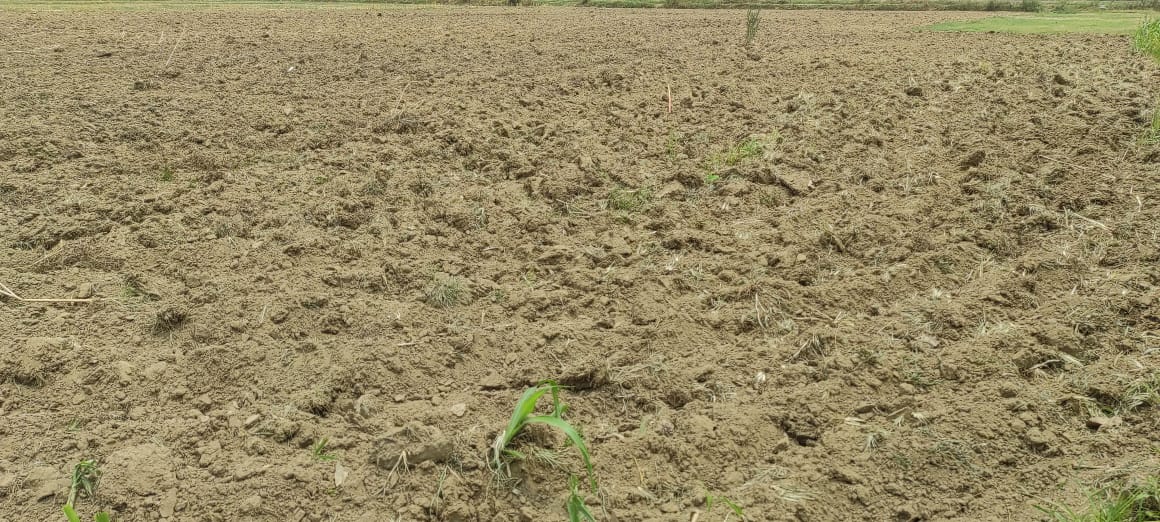
Soil type: Alluvial soil